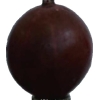
Label: gooseberry